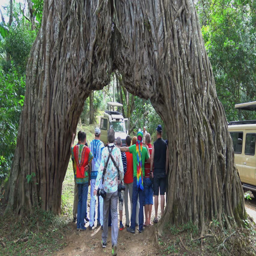
unique tree on the slope .